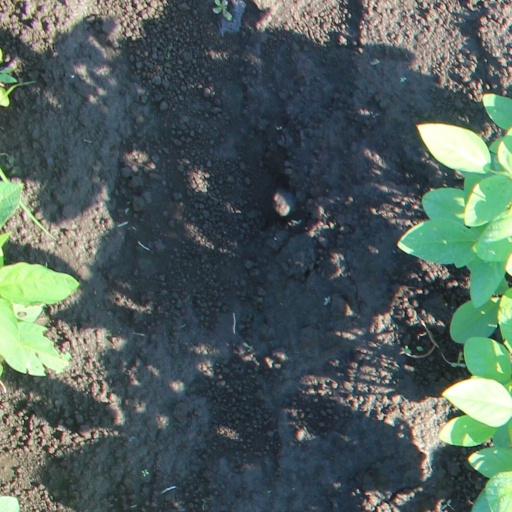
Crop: soybean